Azernashr

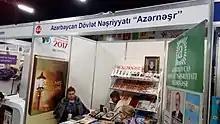

Azernashr is a major publishing house in Azerbaijan. It is the official state publishing house, based in Baku.